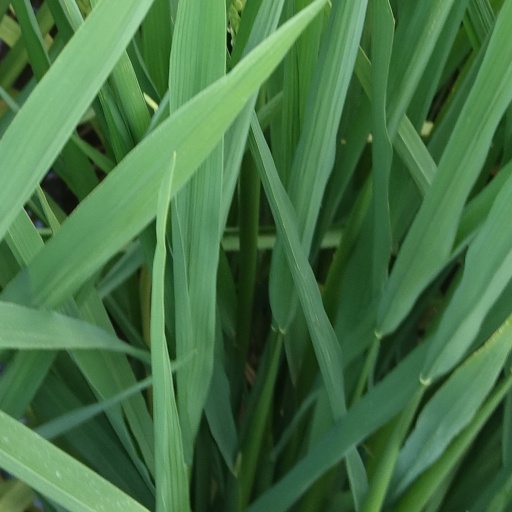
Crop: rice